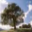
Label: oak_tree